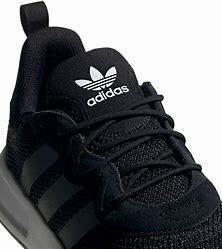
Brand: Adidas
Model: X_plr